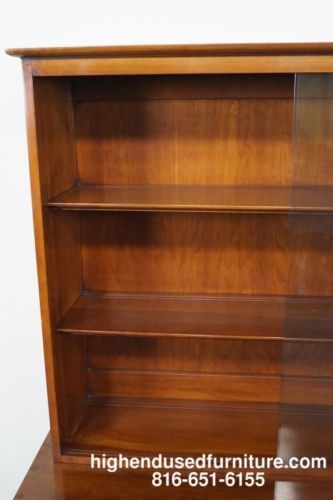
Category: cabinet